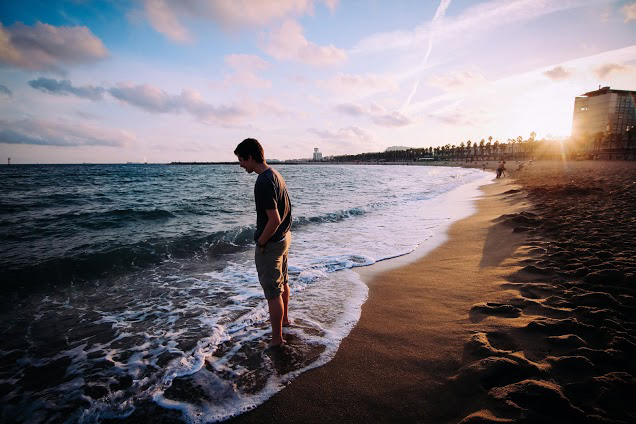
man, beach, sea, coast, water, sand, rock, ocean, horizon, person, cloud, sunrise, sunset, sunlight, morning, shore, wave, vacation, dusk, evening, holiday, bay, body of water, sunny, salt water, seawater, wind wave